Turning Point USA

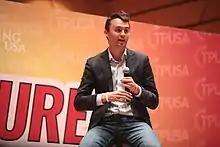
Kirk speaking at Culture War Tour, October 22, 2019

In a 2015 speech at the Liberty Forum of Silicon Valley, Kirk said that he had applied to the United States Military Academy in West Point, New York, and was not accepted. He said that "the slot he considered his went to 'a far less-qualified candidate of a different gender and a different persuasion'" whose test scores he claimed he knew. In 2017 he told "The New Yorker" that he was being sarcastic when he said it, and at a New Hampshire TPUSA event featuring Senator Rand Paul in October 2019 he claimed that he never said it.